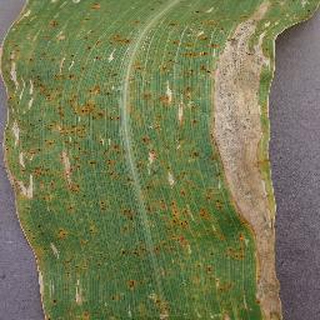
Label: corn_northern_leaf_blight